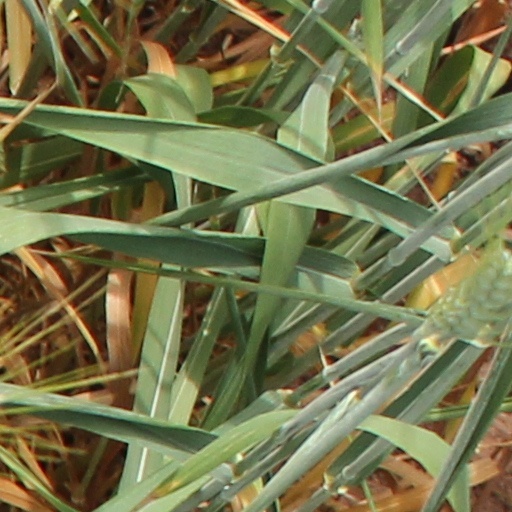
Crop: wheat